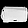
Label: Bag